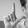
ASL letter: L